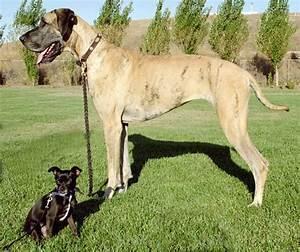
dog